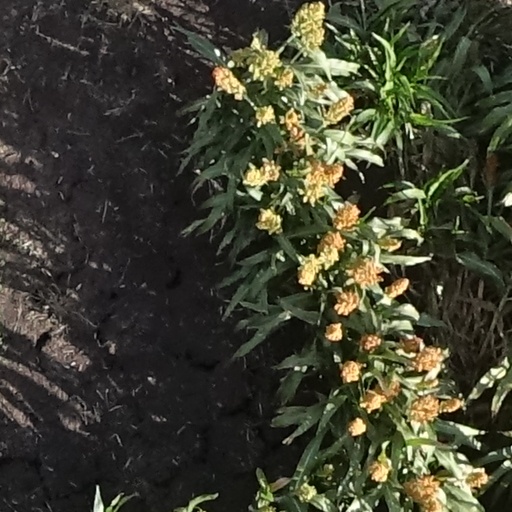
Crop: sorghum